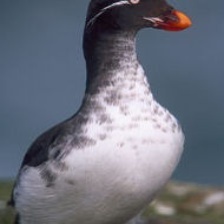
Species: PARAKETT  AUKLET
Scientific name: AETHIA PSITTACULA